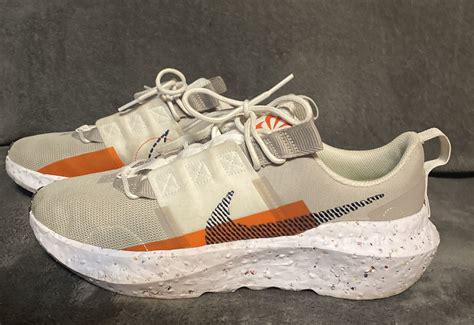
Brand: Nike
Model: Crater Impact